127th Command and Control Squadron

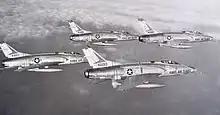
127th TFS F-100C 4-ship formation, about 1961

Upon the squadrons return to Wichita, the 127th Fighter-Bomber squadron was again assigned F-51D aircraft due to the shortage of jets created by the Korean War. In June 1954, F-80C Shooting Star jet fighters were assigned, followed by designation of the unit to the 127th Fighter Interceptor Squadron, and assignment of the F-86L Sabre all-weather interceptor in January 1958 being used in an air defense mission for Air Defense Command.